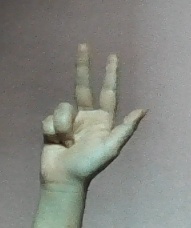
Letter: al